Foreign relations of Myanmar

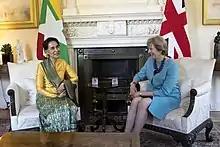
Myanmar State Counsellor Aung San Suu Kyi with British Prime Minister Theresa May in 10 Downing Street, September 2016.

Myanmar established diplomatic relations with the United Kingdom on 7 July 1947.